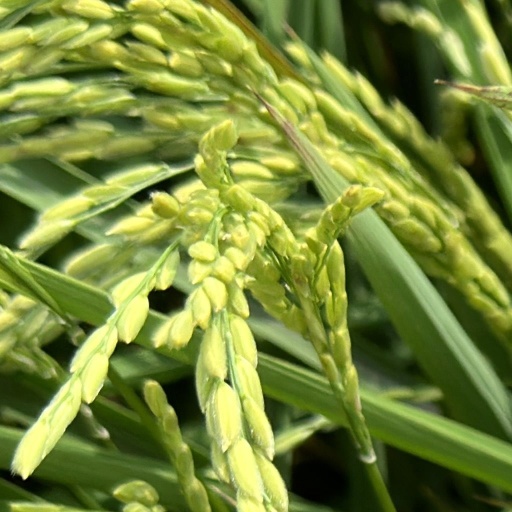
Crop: rice